Kahless

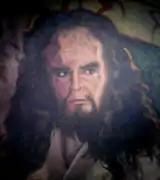
Kahless the Unforgettable

Kahless "The Unforgettable" is a fictional character from the "Star Trek" media franchise. He was displayed as a portrait in "" by Robert Herron and in "" by Kevin Conway; and is the titular character in the "Star Trek" novel "Kahless" by Michael Jan Freeman. Kahless is an important religious and historical figure to the Klingon race and has been studied in explorations of the philosophy within the setting of "Star Trek".